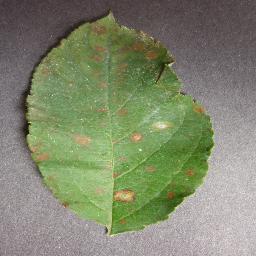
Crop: apple
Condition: cedar_rust